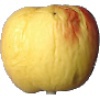
Label: Apple Red Yellow 1